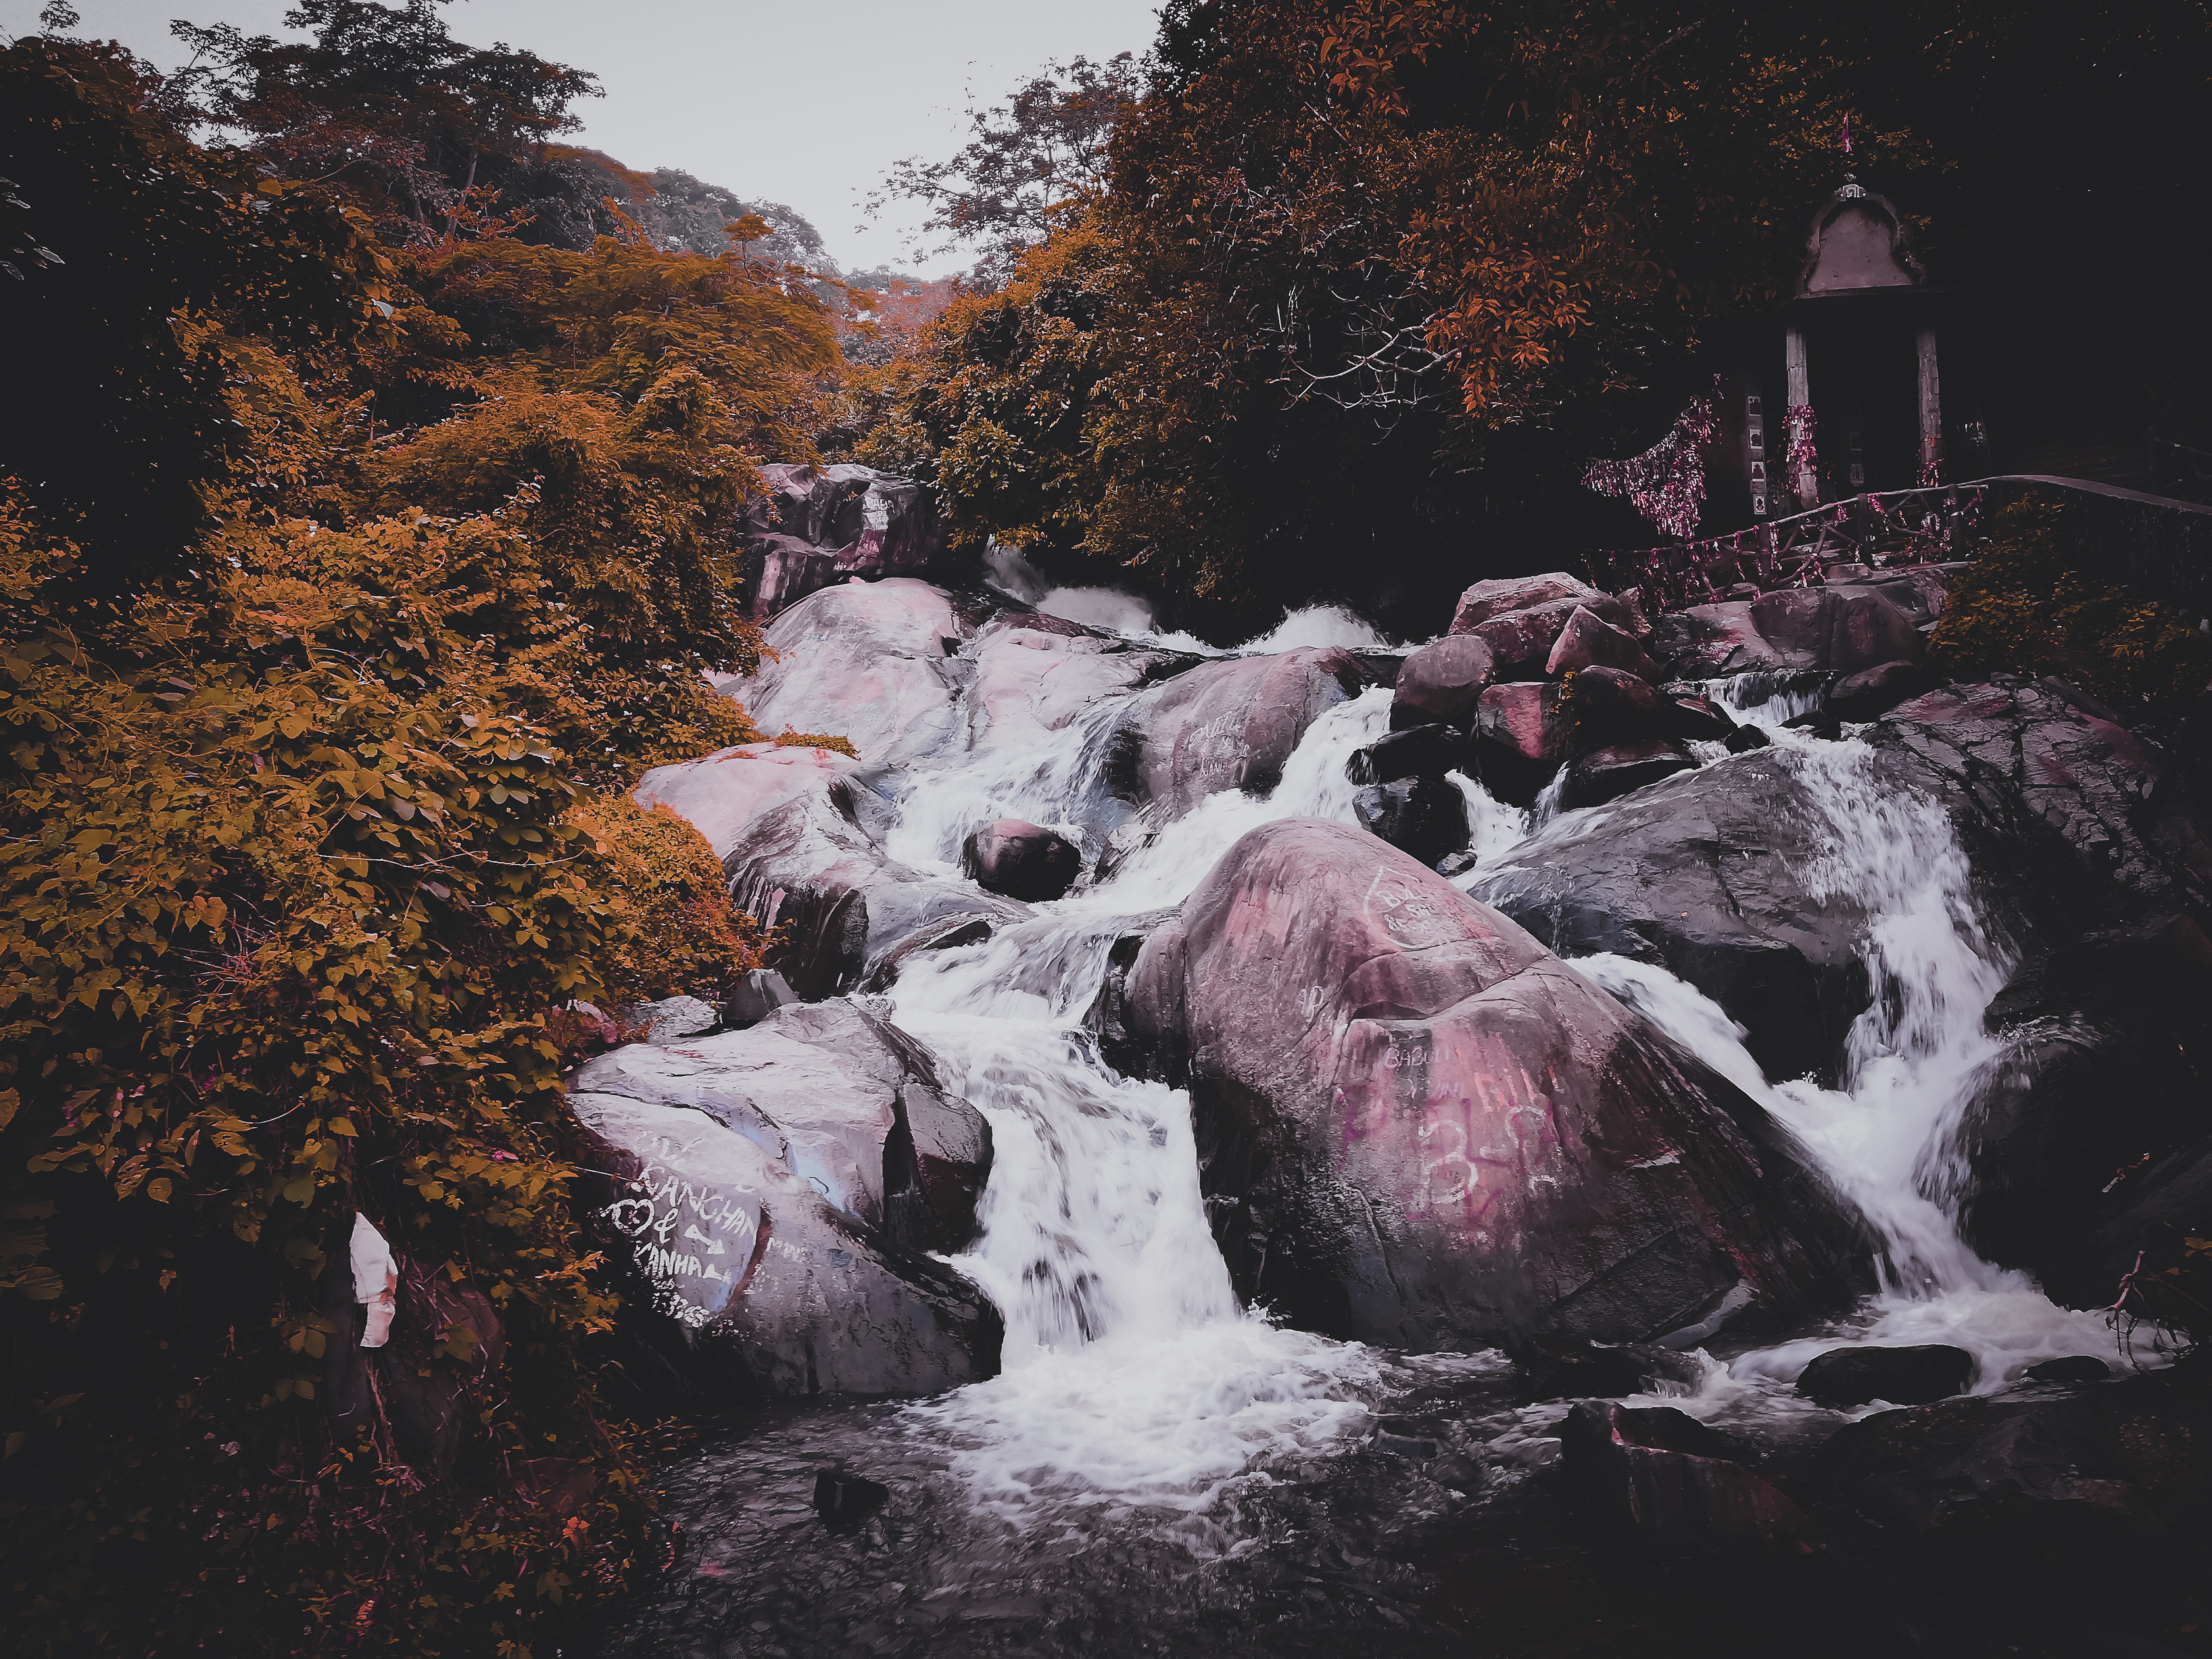
water, nature, body of water, reflection, tree, leaf, water feature, waterfall, geological phenomenon, watercourse, rock, river, winter, stream, water resources, plant, landscape, autumn, freezing